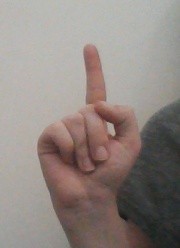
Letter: bb